Jon Ivay

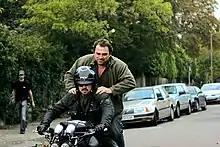
Jon rides a motorcycle whilst on the set of "Freebird (film)".

Ivay was born on the Isle of Portland, Dorset, England, and grew up near the town of Blandford Forum. He studied at the Oxford School of Drama and the Webber Douglas Academy of Dramatic Art in London.